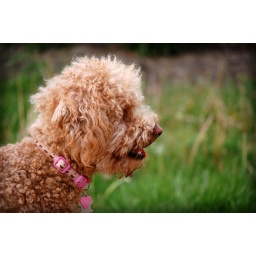
Monica brought Belly by the house to play. I forgot just how cute she is.